Dr Chau Chak Wing Building

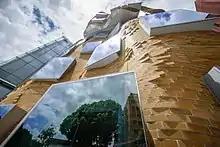
The building is constructed from 320,000 custom-designed bricks

Early works on site and archaeological excavation were carried out from late 2011 until early 2012. The building was constructed by Lendlease which was appointed in November 2012.